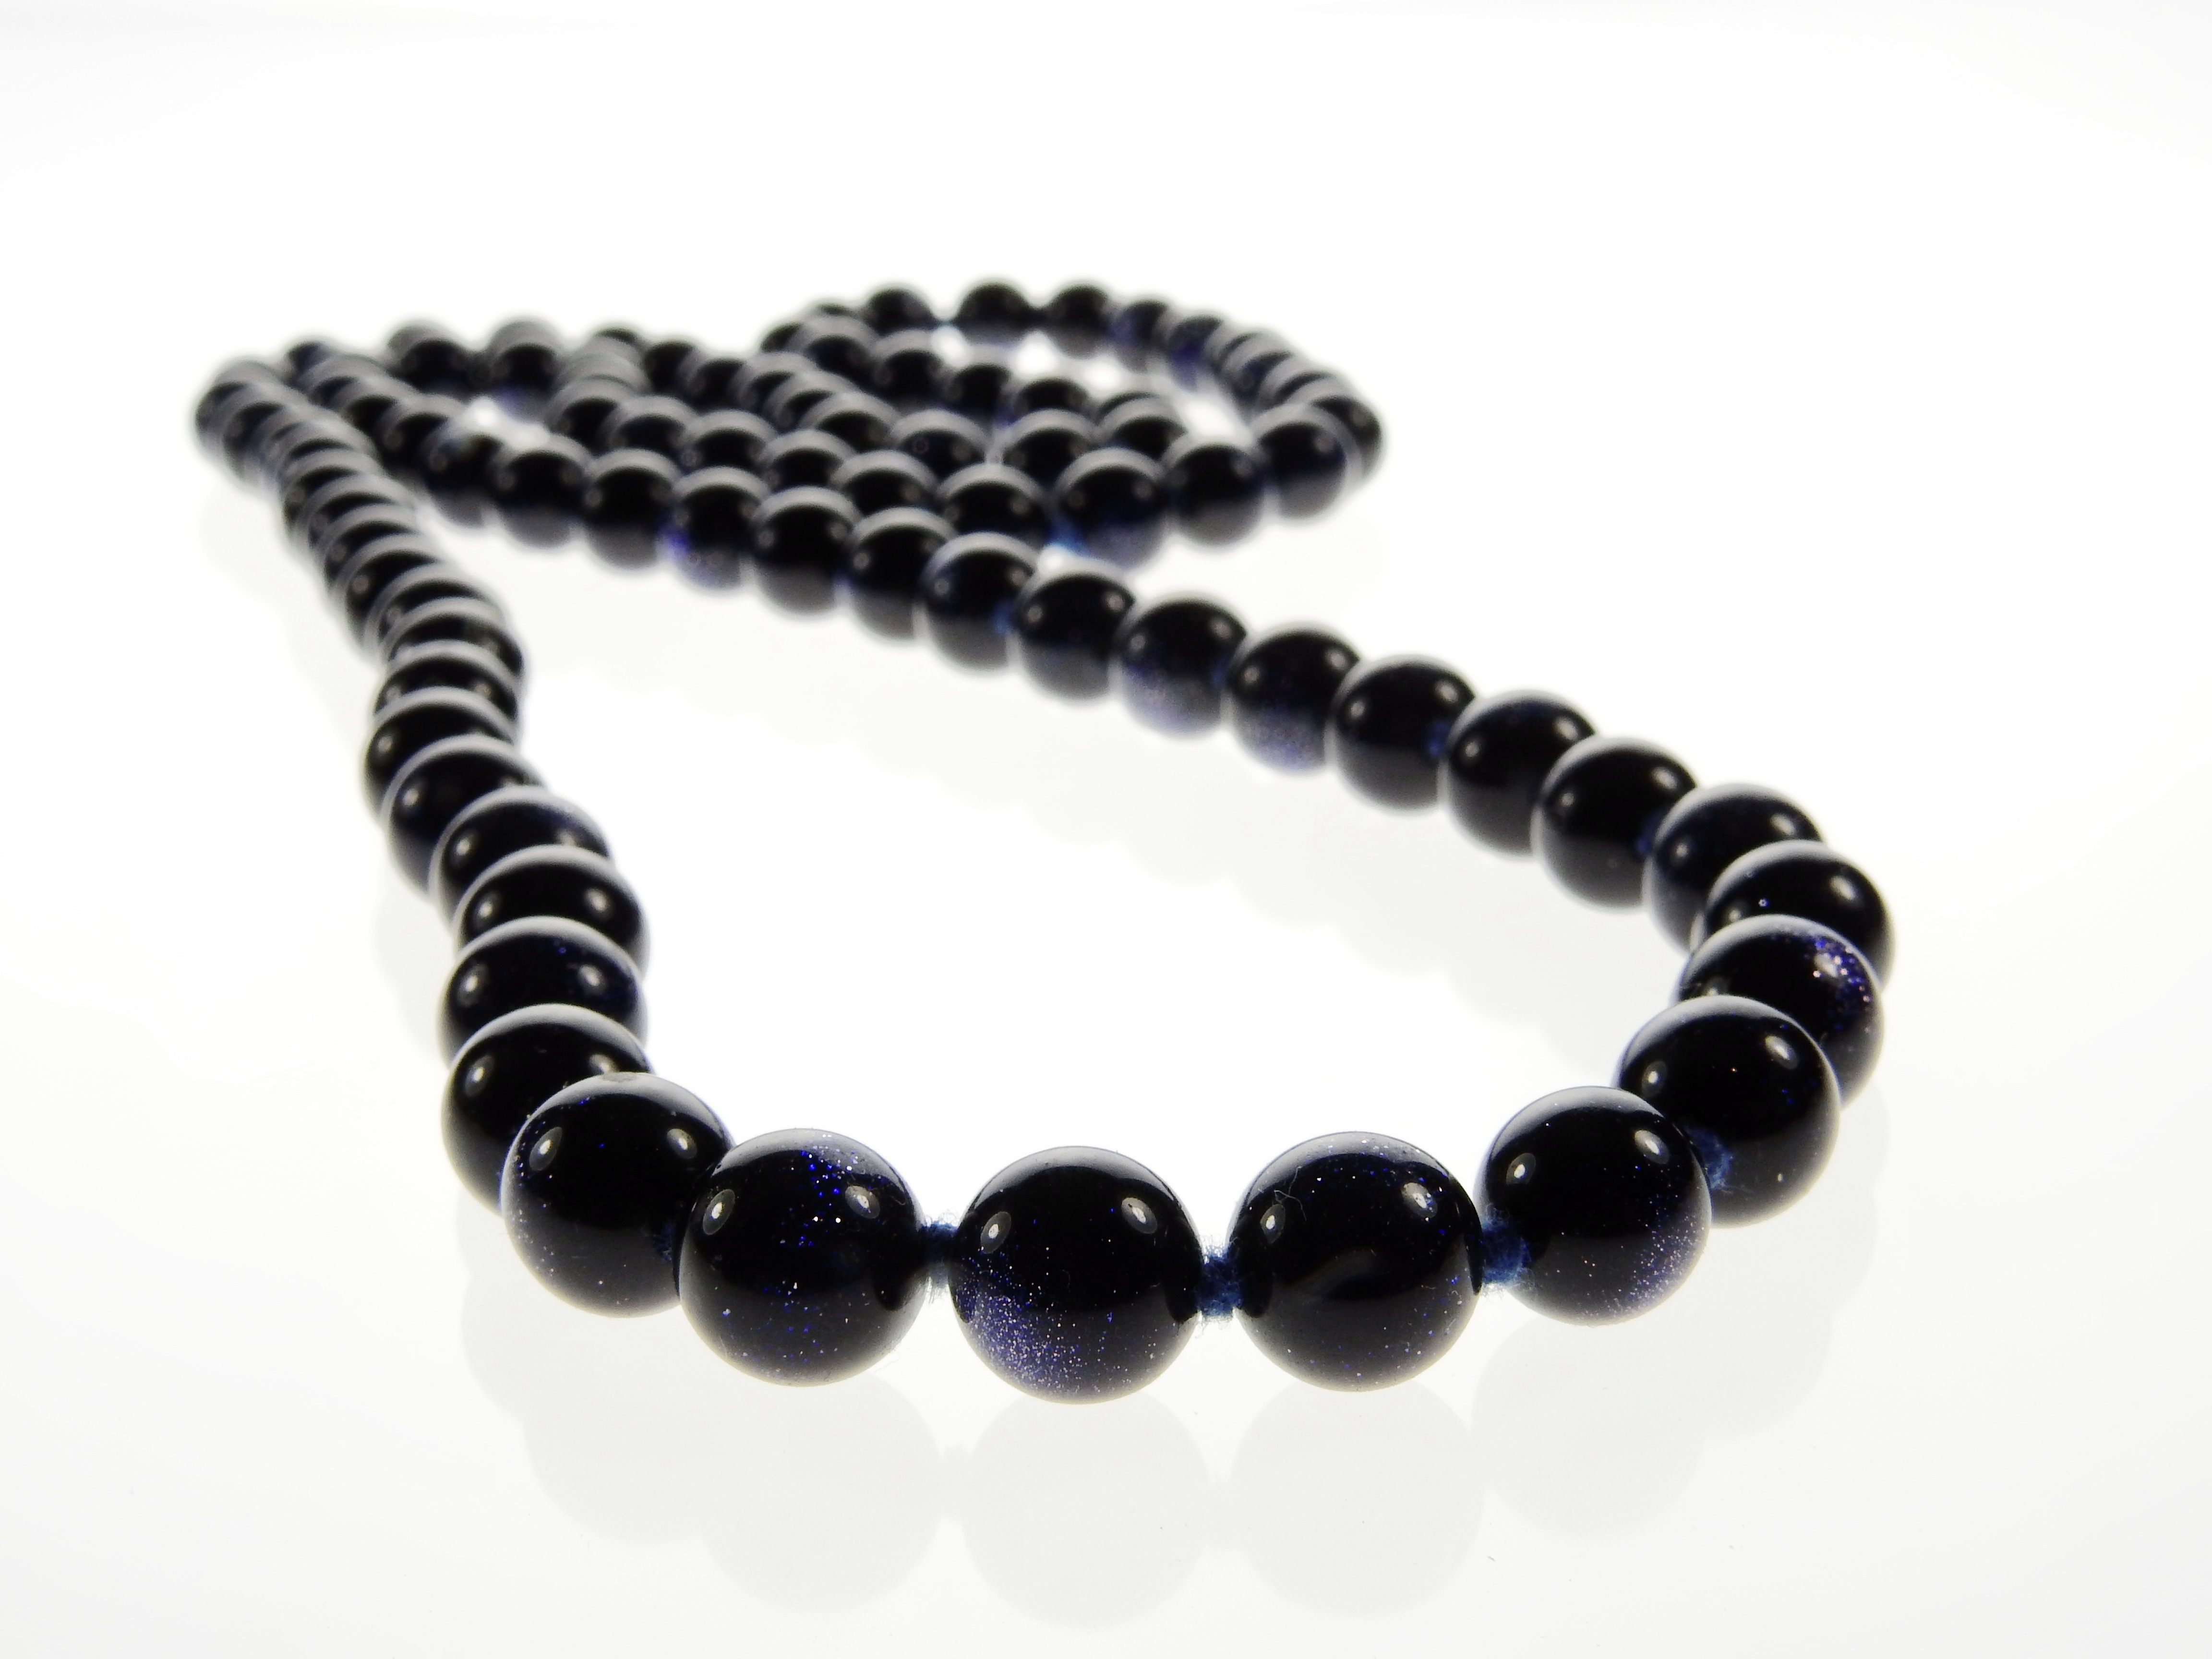
chain, old, money, fashion, bead, bangle, necklace, bracelet, jewellery, font, art, luxury, design, beauty, beautiful, amethyst, heritage, gem, expensive, pearl, value, noble, gemstone, heirloom, valuable, accsessoires, schmuckdesign, pearl necklaces, fashion accessory